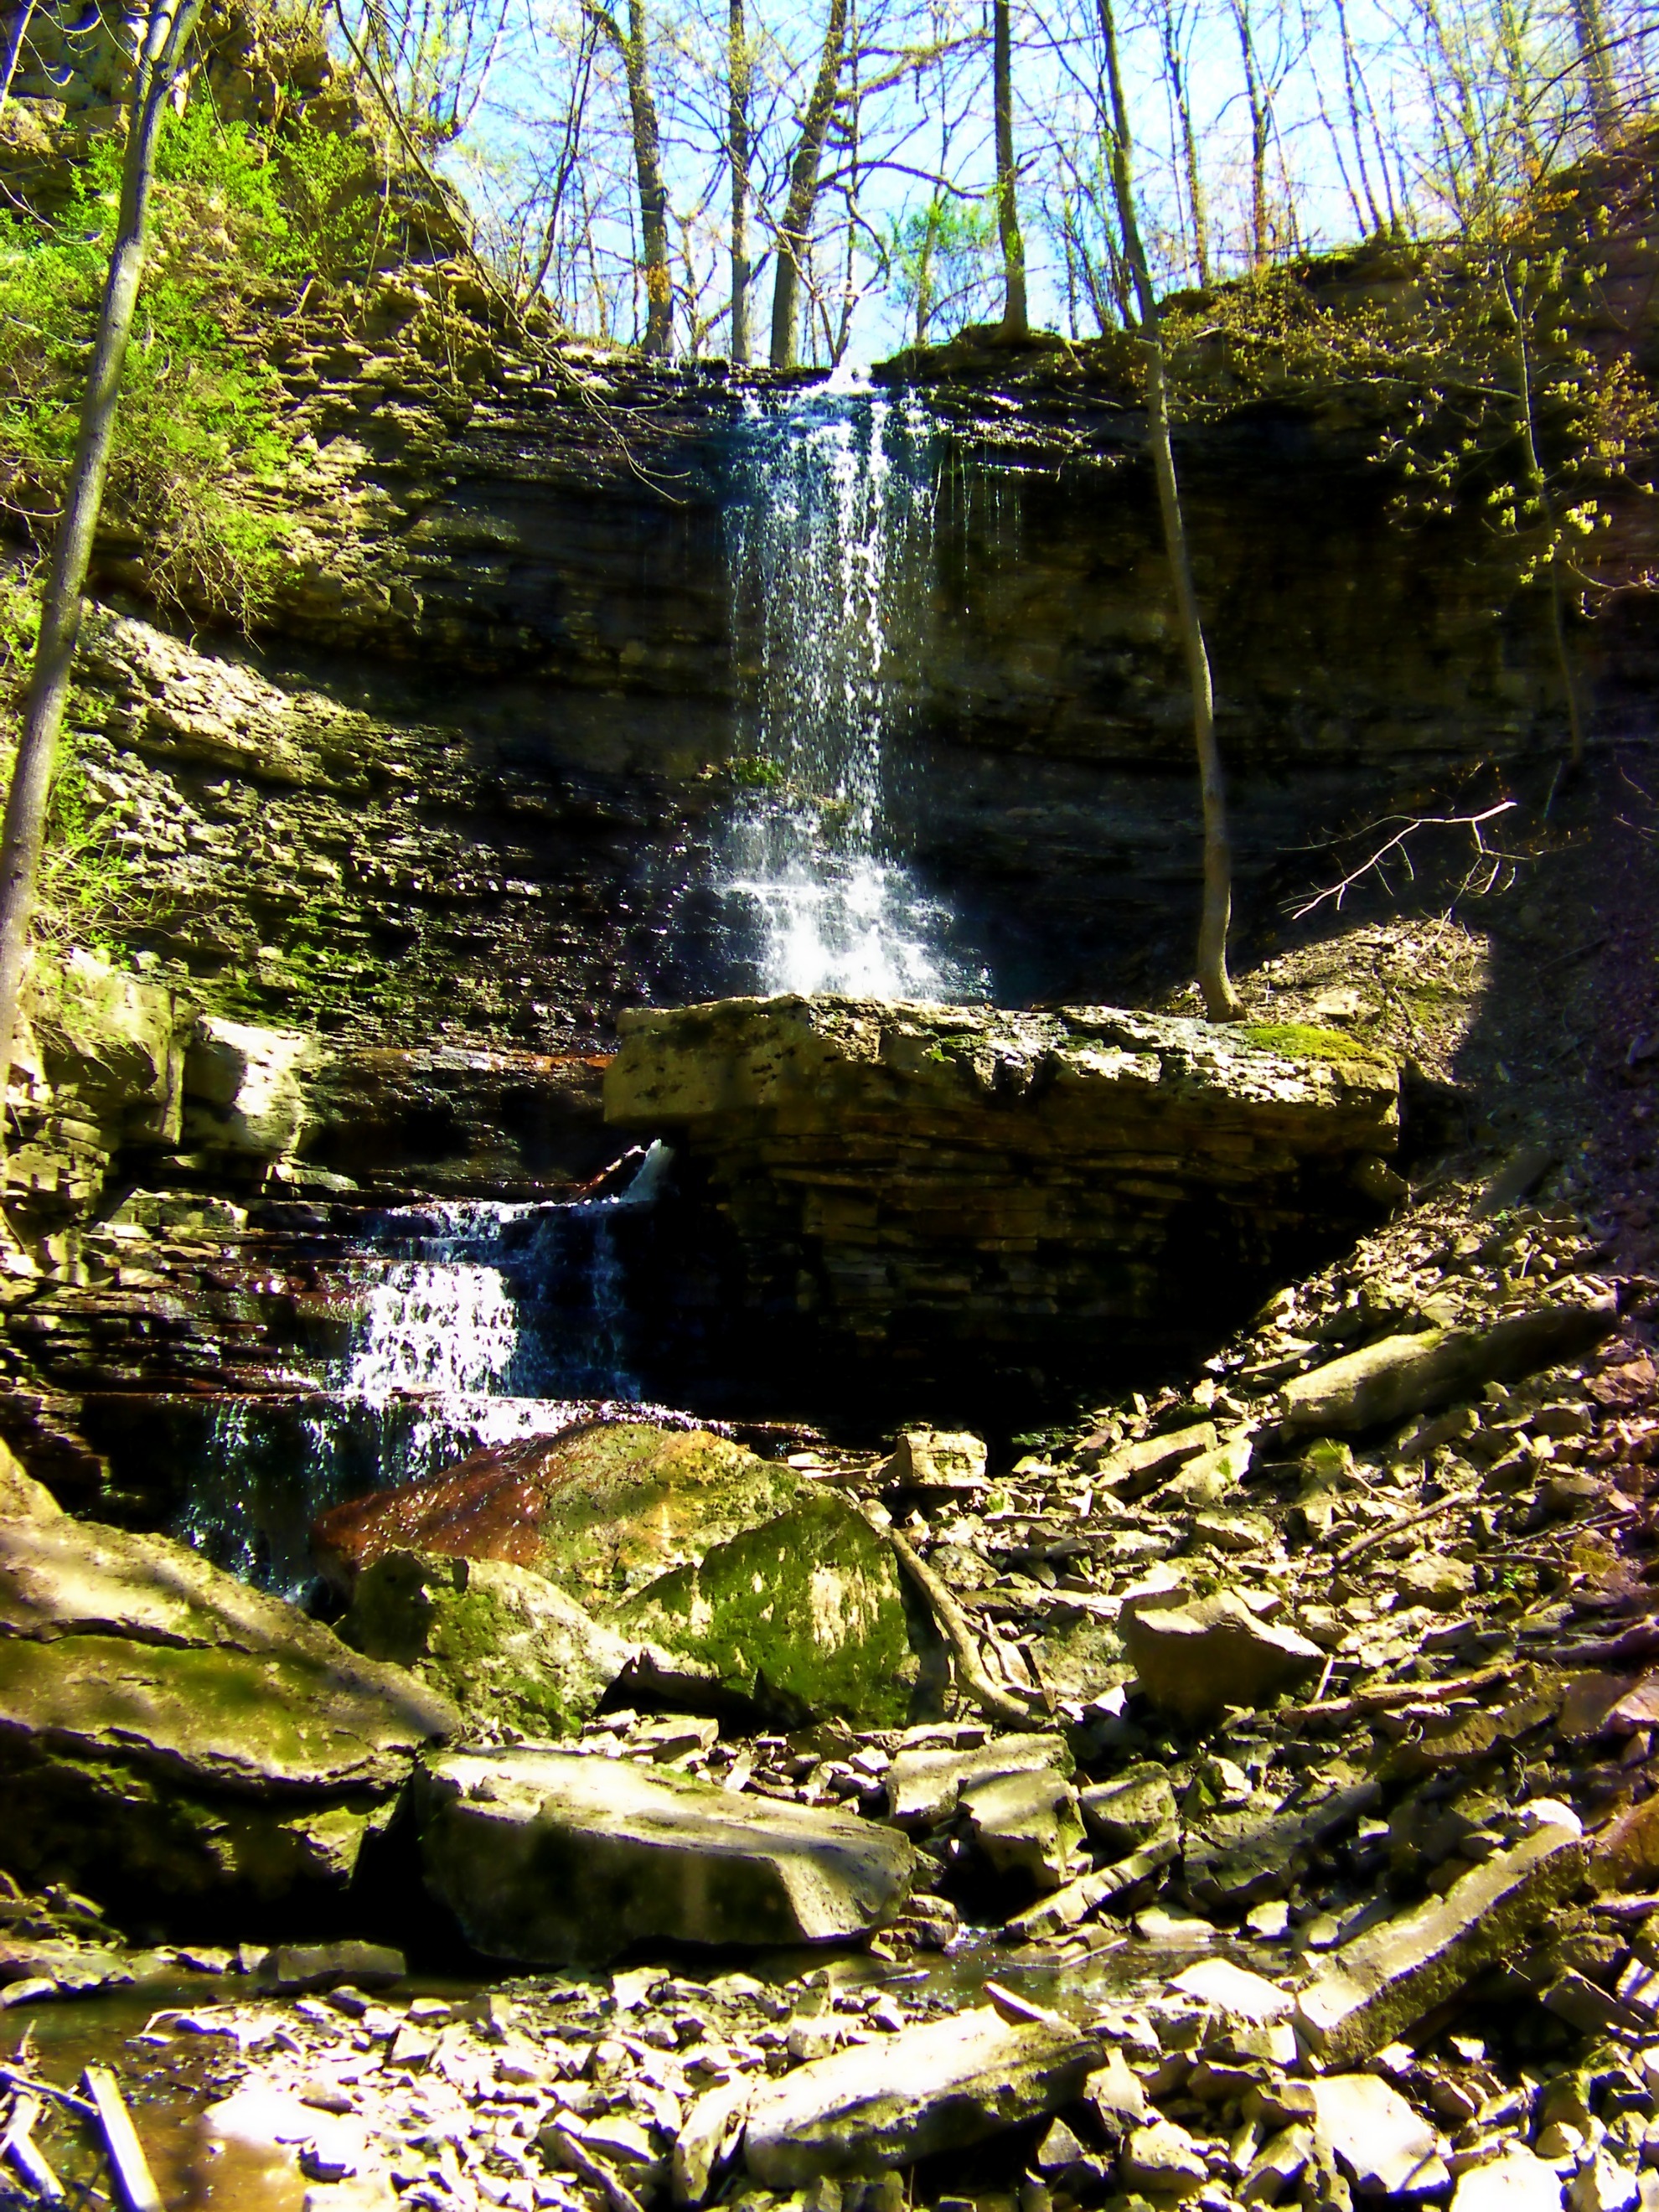
tree, water, nature, forest, waterfall, wilderness, leaf, fall, flower, river, moss, pond, environment, foliage, stream, green, cascade, reflection, jungle, flowing, splash, scenic, lush, peaceful, autumn, scenery, botany, garden, body of water, rocks, woods, rainforest, woodland, water feature, watercourse, fluid